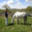
Label: horse